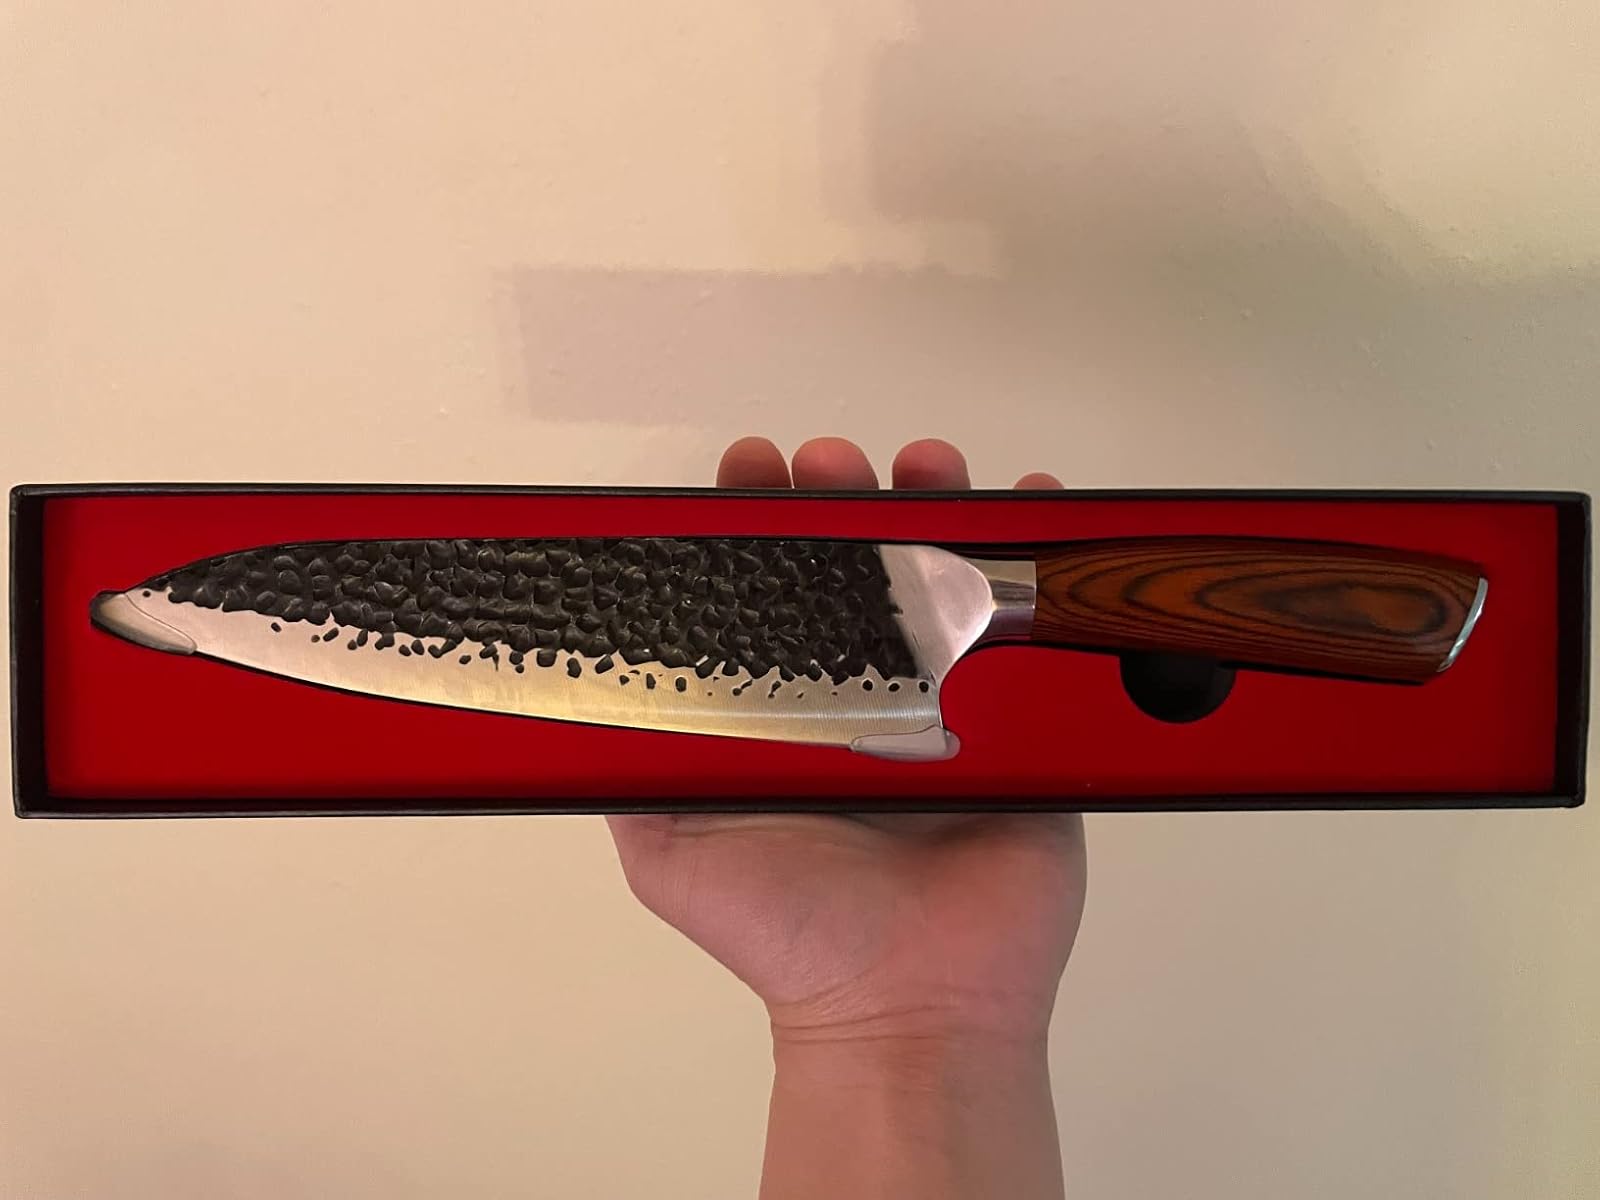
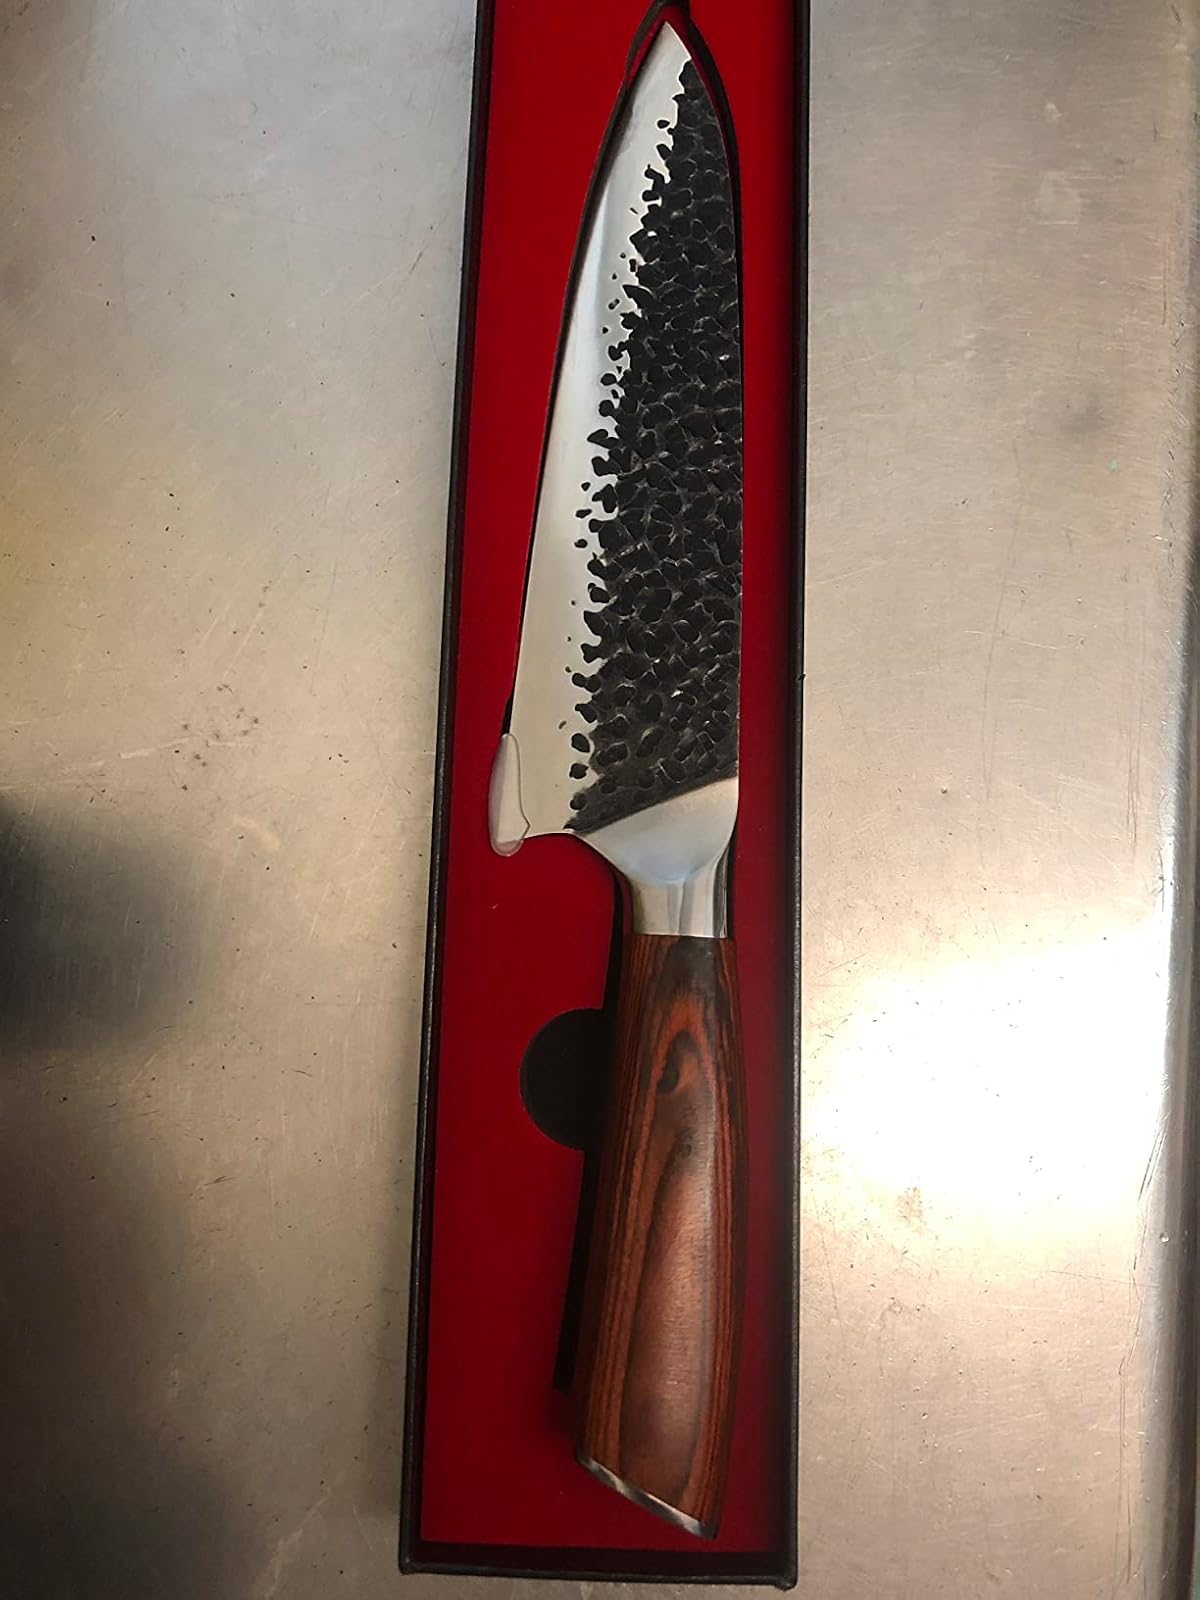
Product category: items_knife
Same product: yes